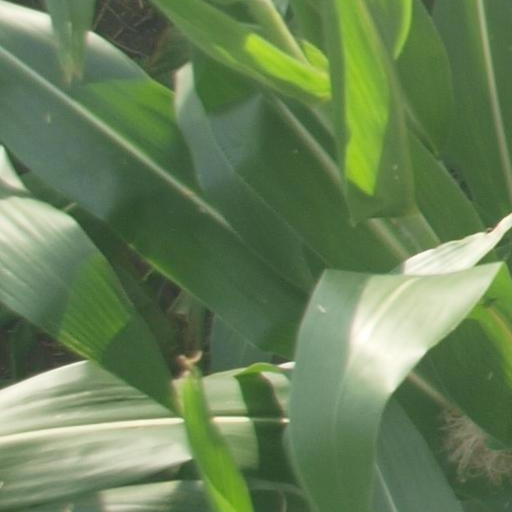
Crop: maize; corn